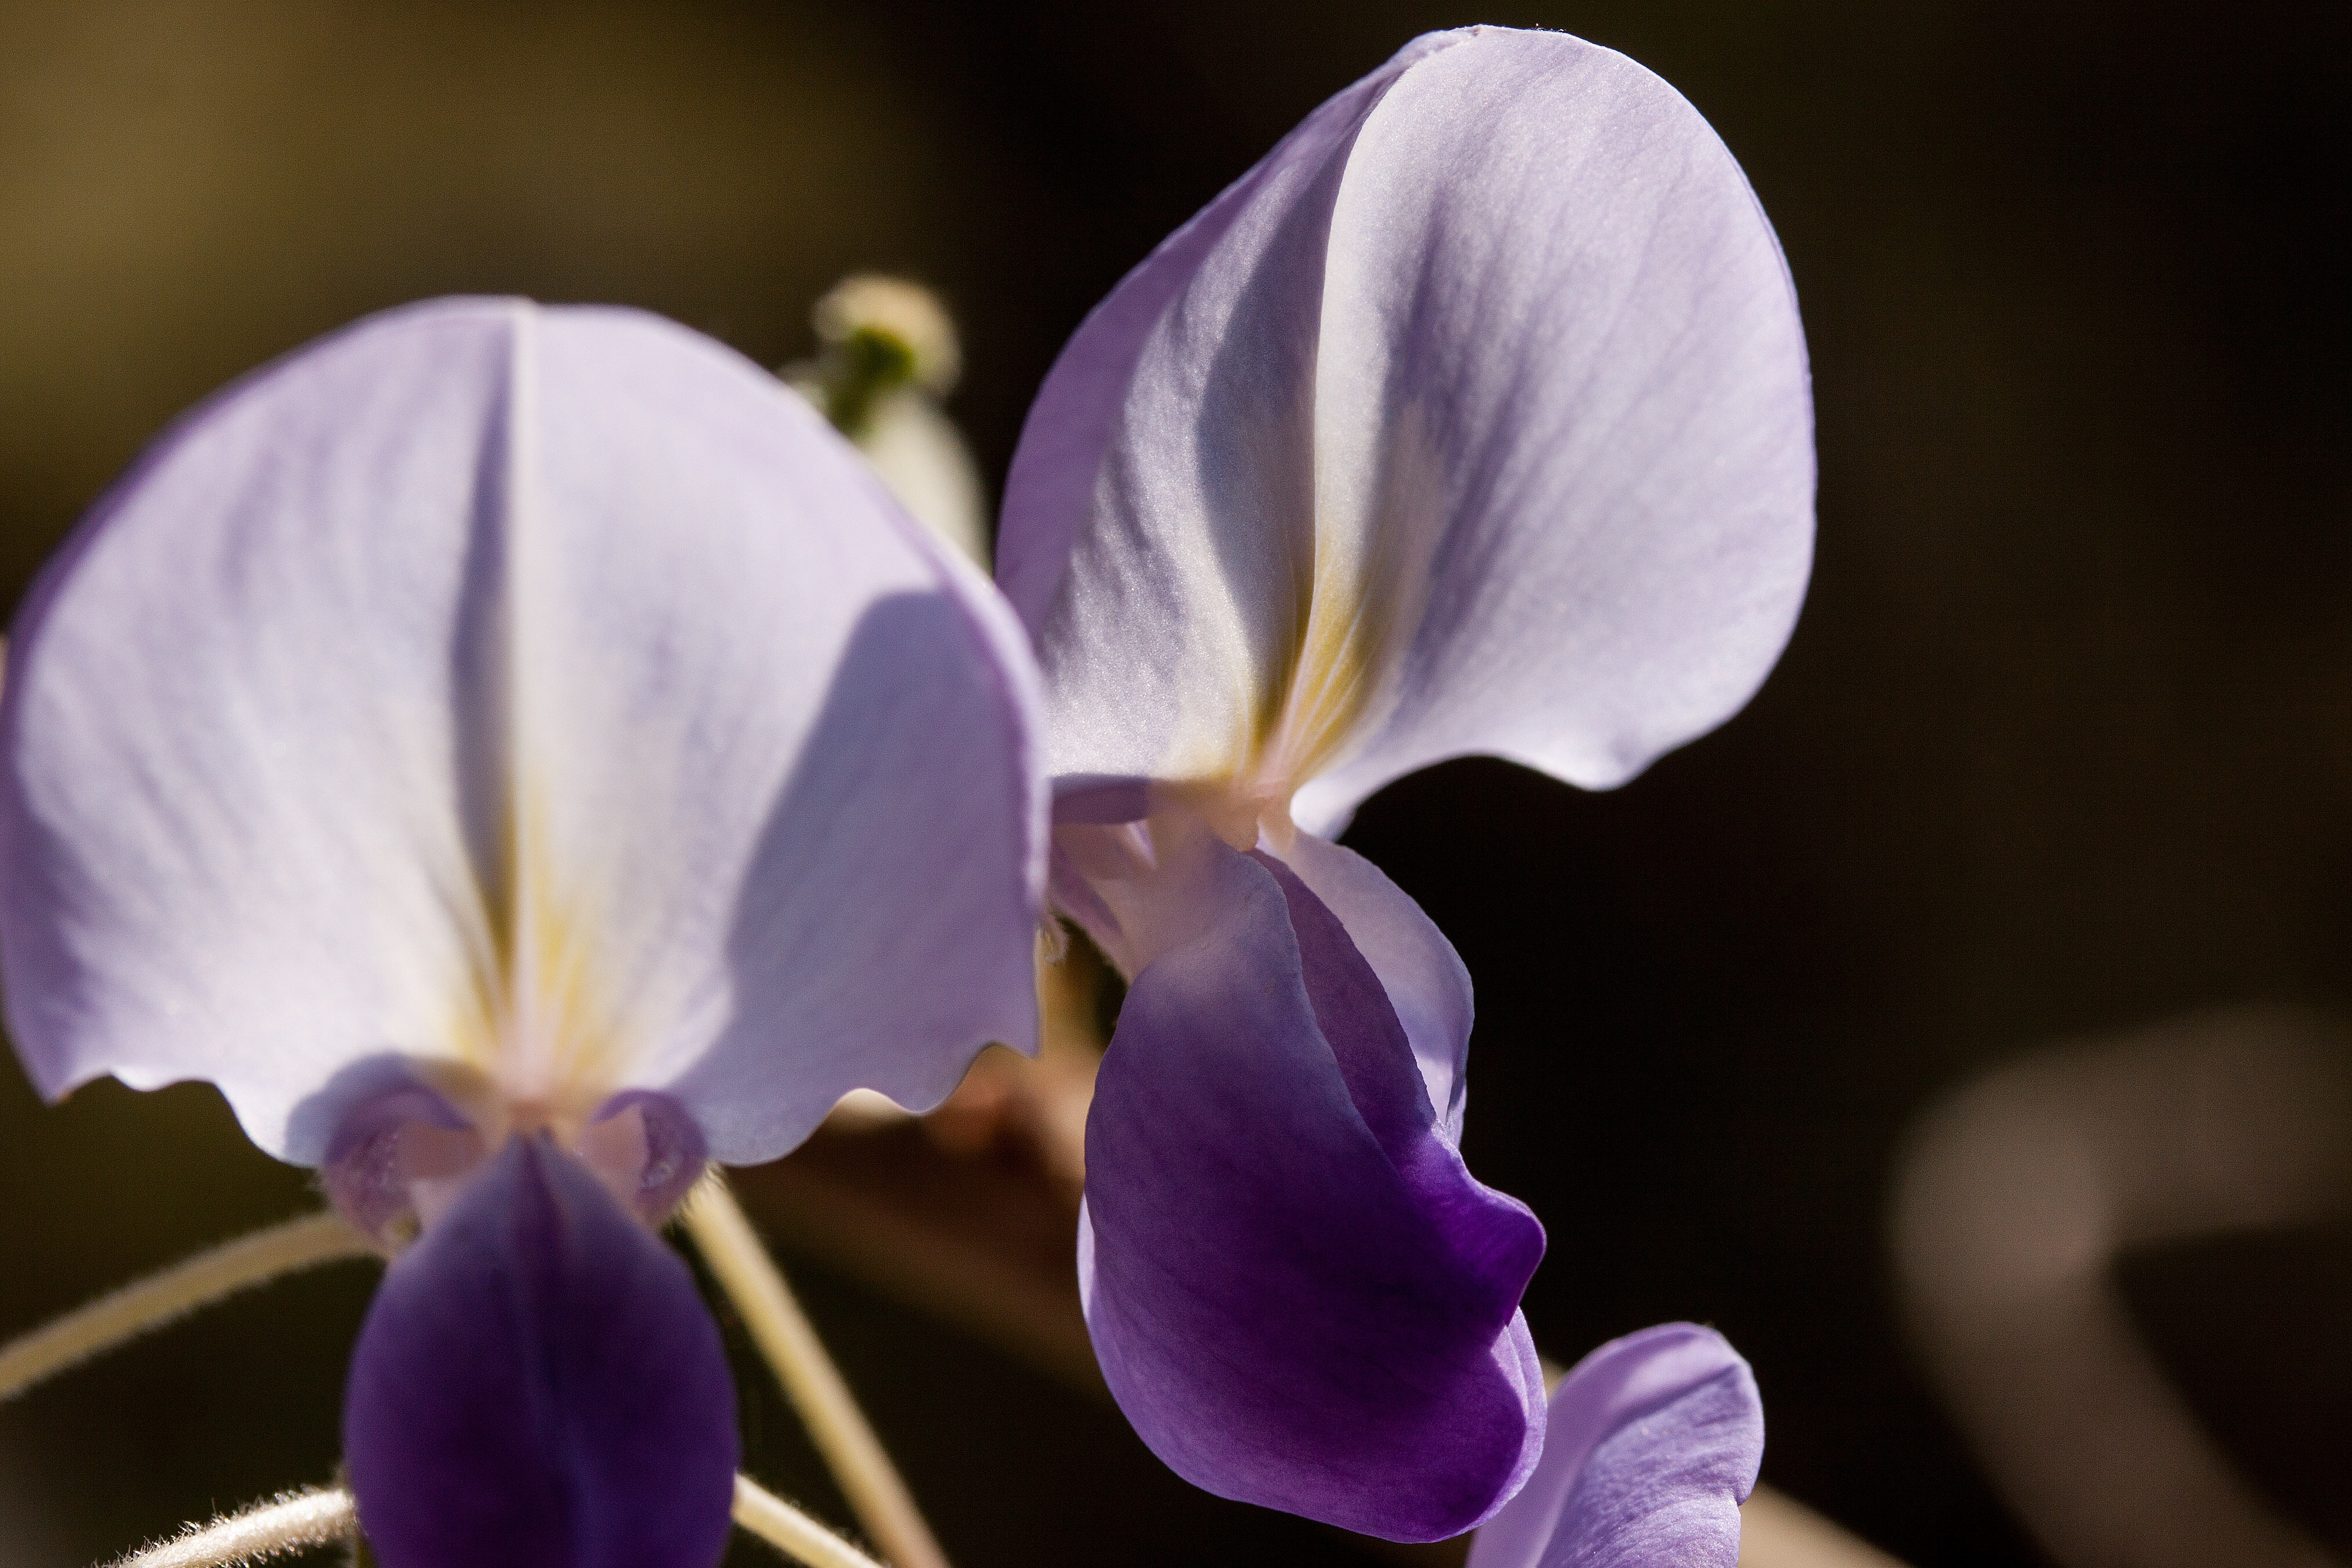
blossom, plant, flower, purple, petal, macro, botany, flora, flowers, close up, iris, eye, toxic, crocus, liane, wisteria, viola, macro photography, climbing plants, flowering plant, fabaceae, blue rain, grapey, land plant, violet family, wisterien, glycinen, ticular, alkaloids